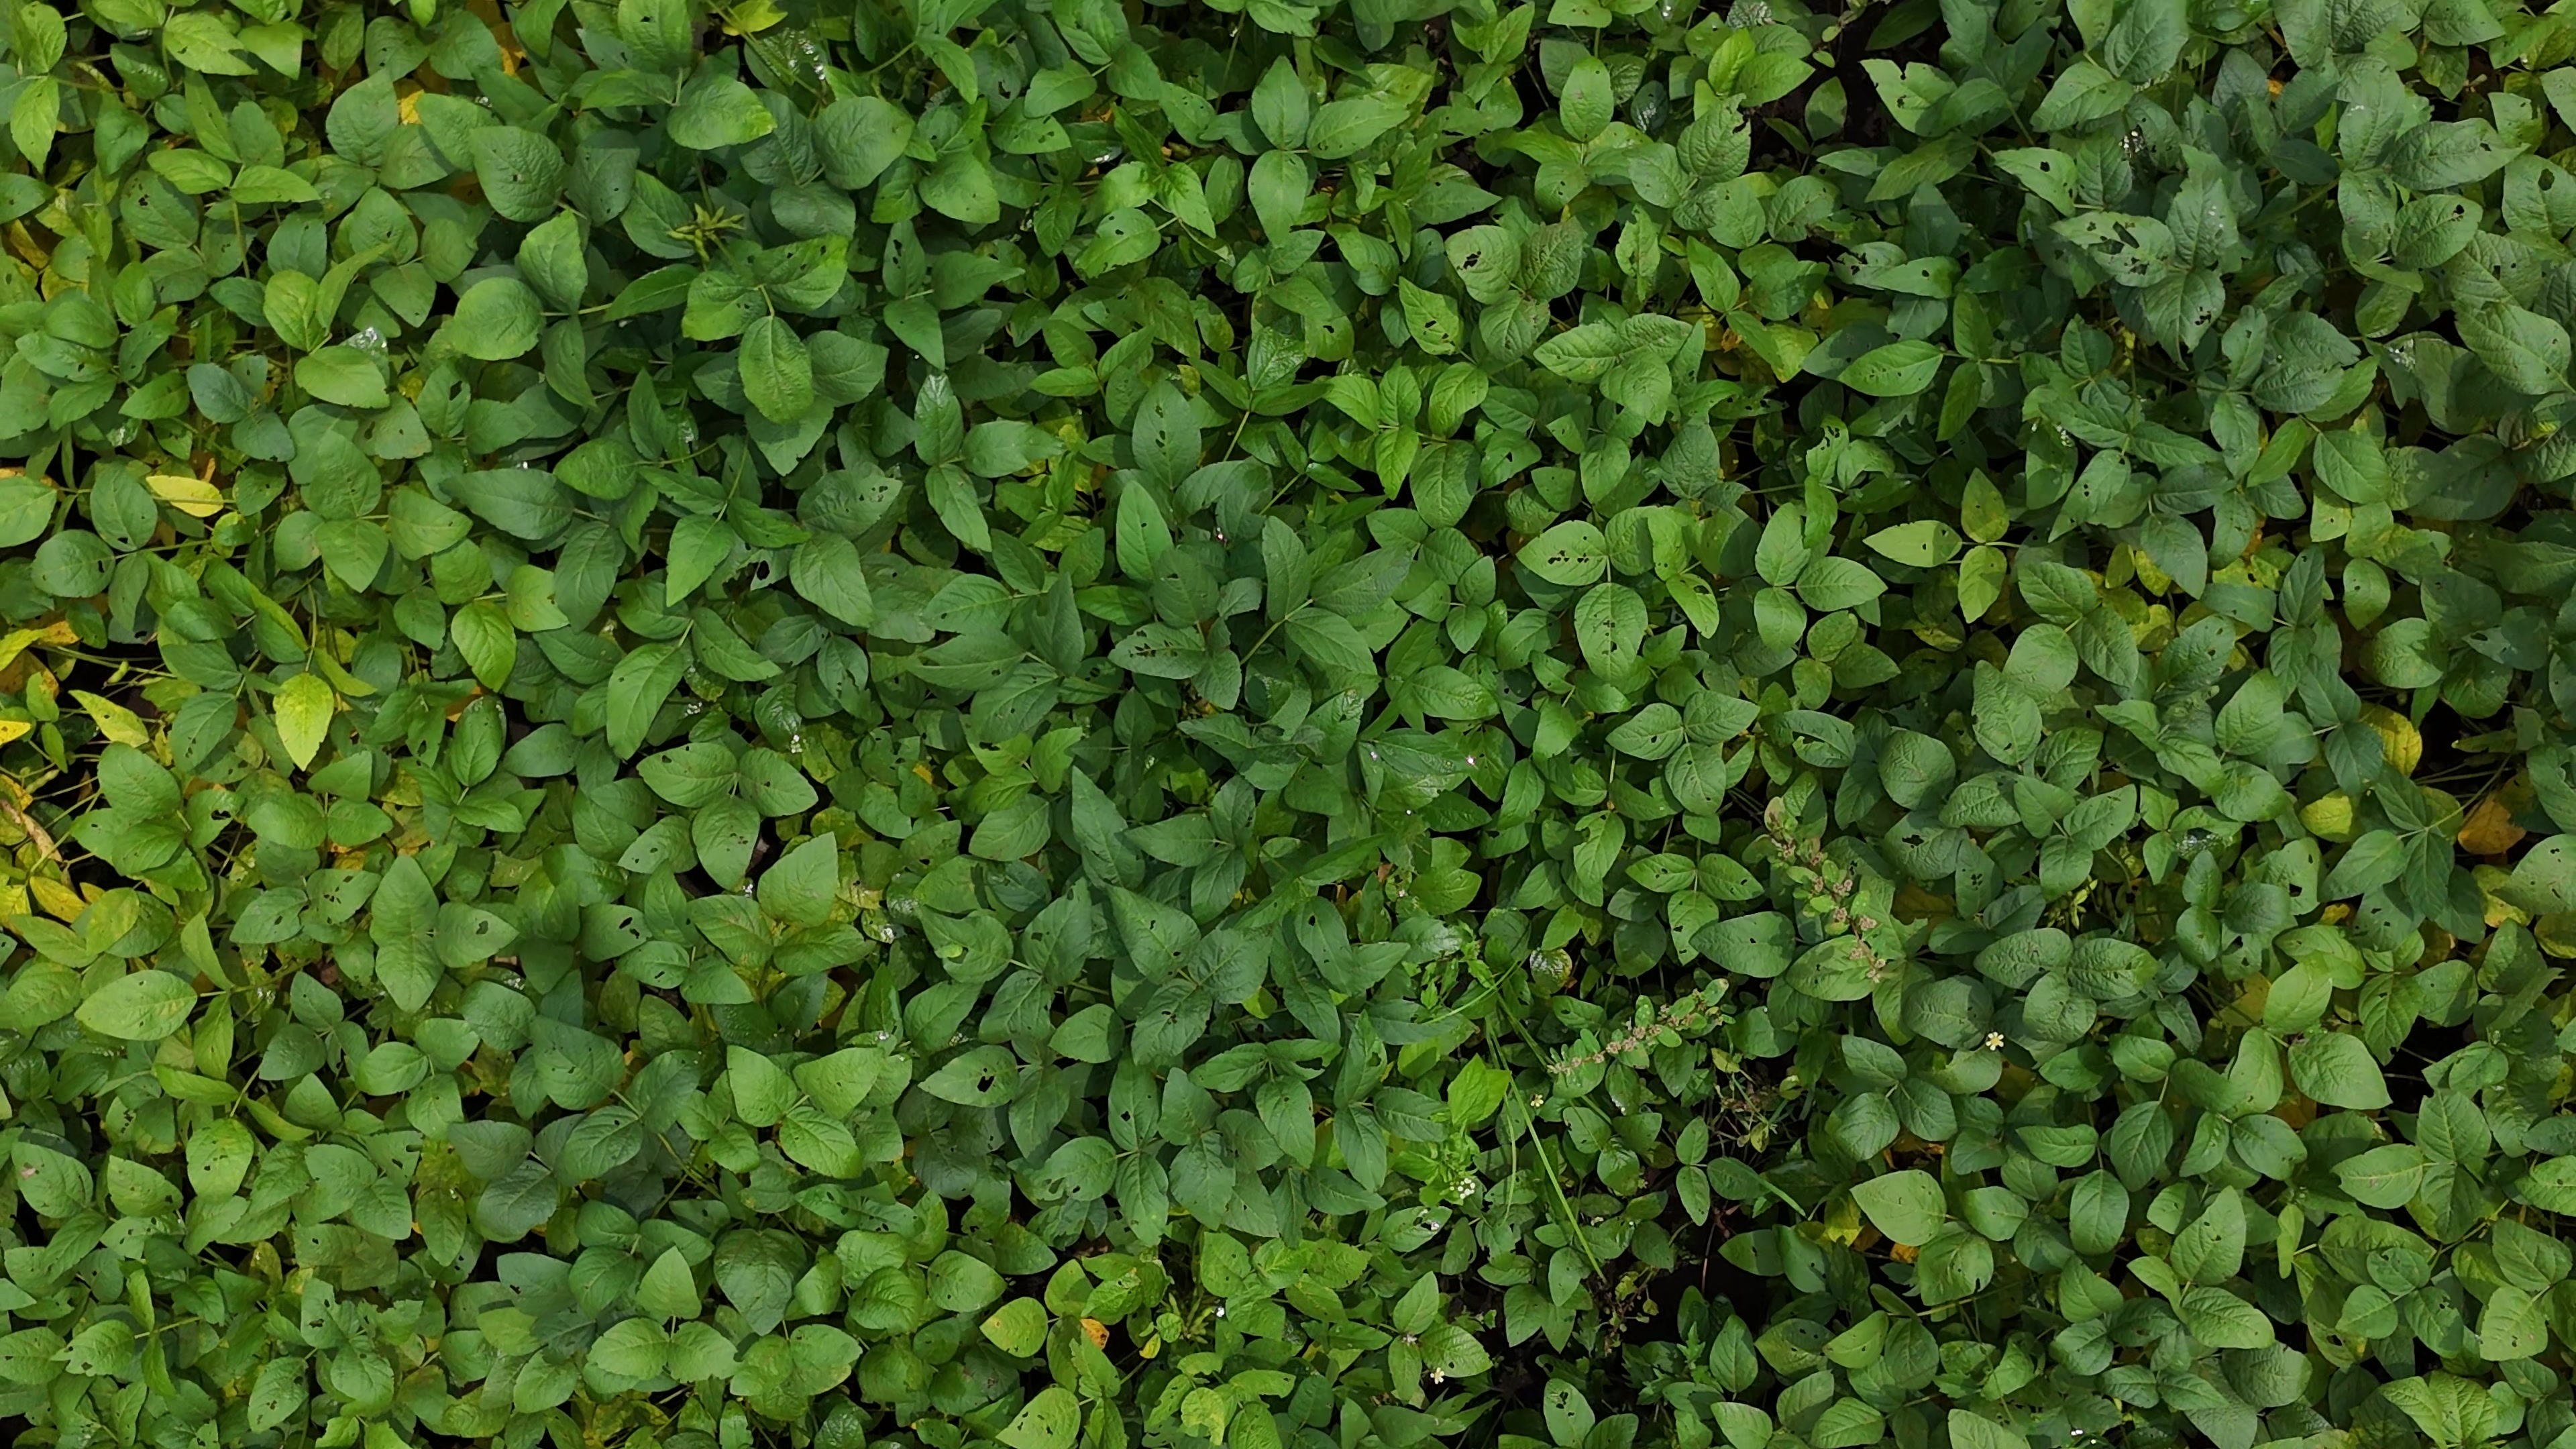
Label: Mosaic